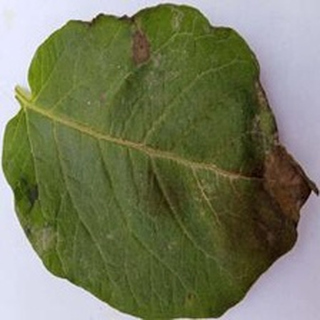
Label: potato_late_blight